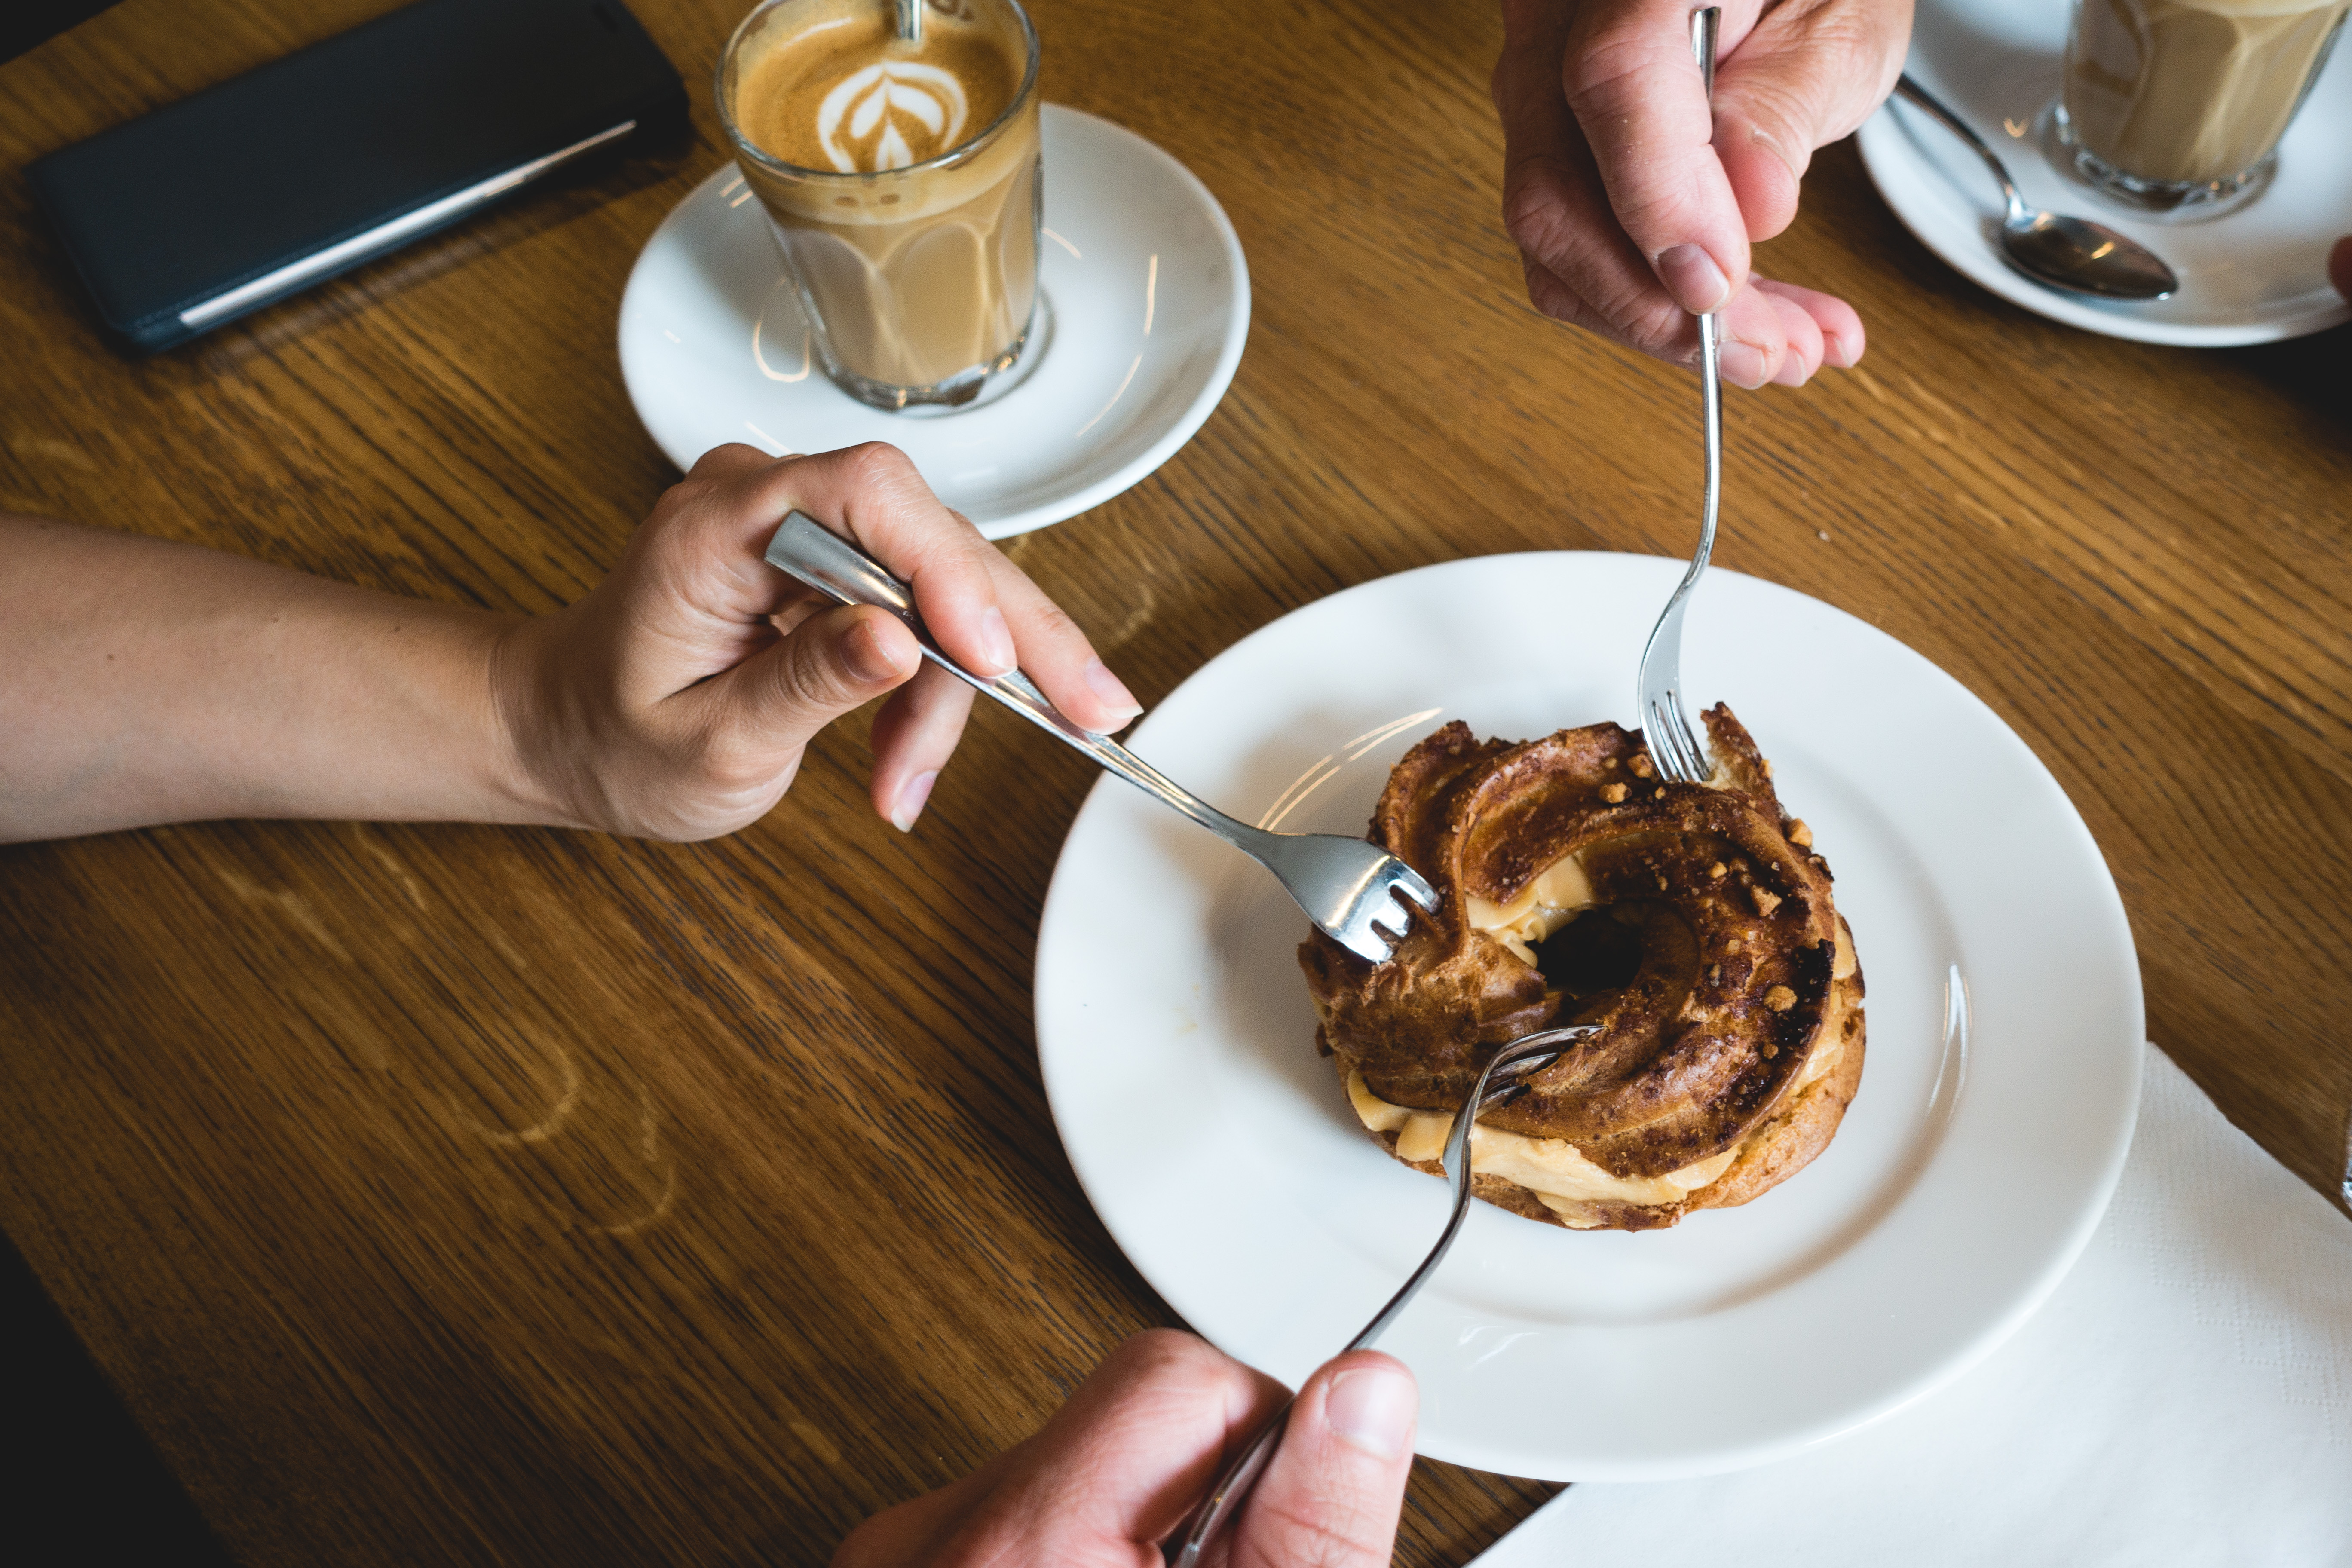
food, dish, cuisine, ingredient, breakfast, table, dessert, meal